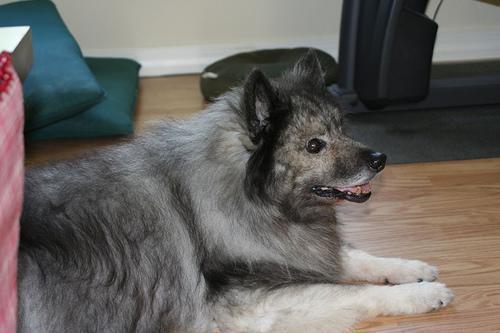
keeshond